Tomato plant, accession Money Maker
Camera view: tilt-top (135 deg); turntable rotation: 30 degrees
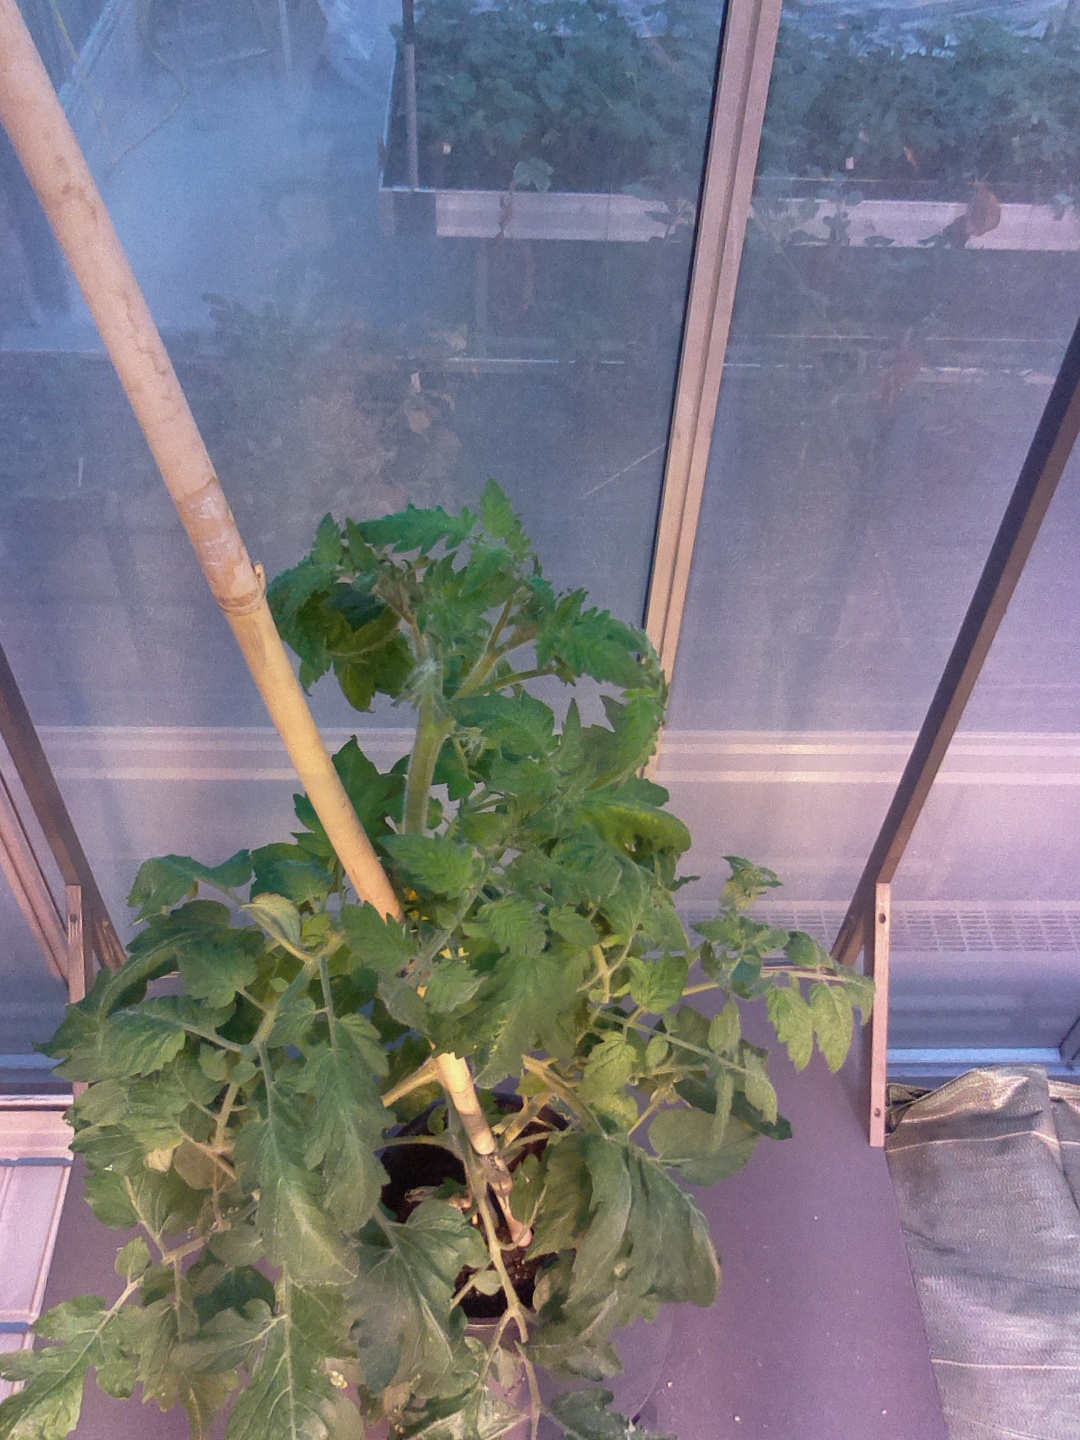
BBCH growth stage 60: First flowers open